Street-legal vehicle

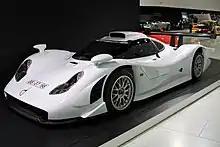
The Porsche 911 GT1 '98 ""Straßenversion"" (German: Roadworthy Version) is a street-legal racing car and a single copy of the racing version, that succeeded at the 24 Hours of Le Mans in 1998.

Some vehicles may be street-legal only in certain areas, routes or use cases, such as UTVs or tractors only allowed on-road in rural areas or driving between different off-road areas/private properties. Enduro dirt bikes on dirt/gravel roads in National parks for personal recreational use. Small engine motorcycle/moped or microcars/quadricycle only allowed on (low speed) streets and not (high speed) highways. Vehicles imported from another country for testing, display or remanufacturing. Rally cars or trophy trucks, immediately before, during and immediately after rallies.